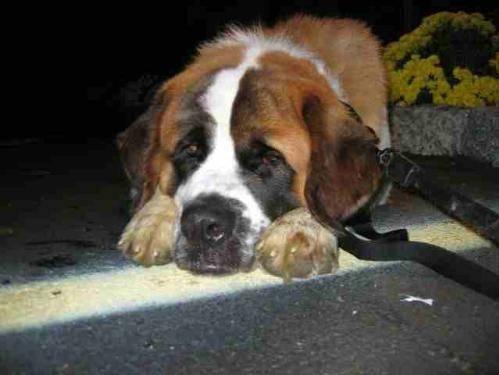
dog